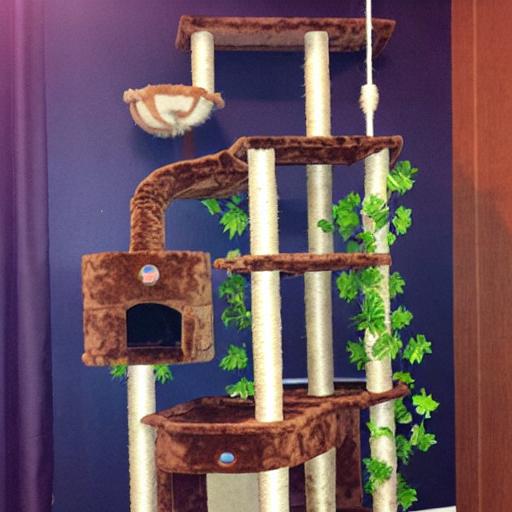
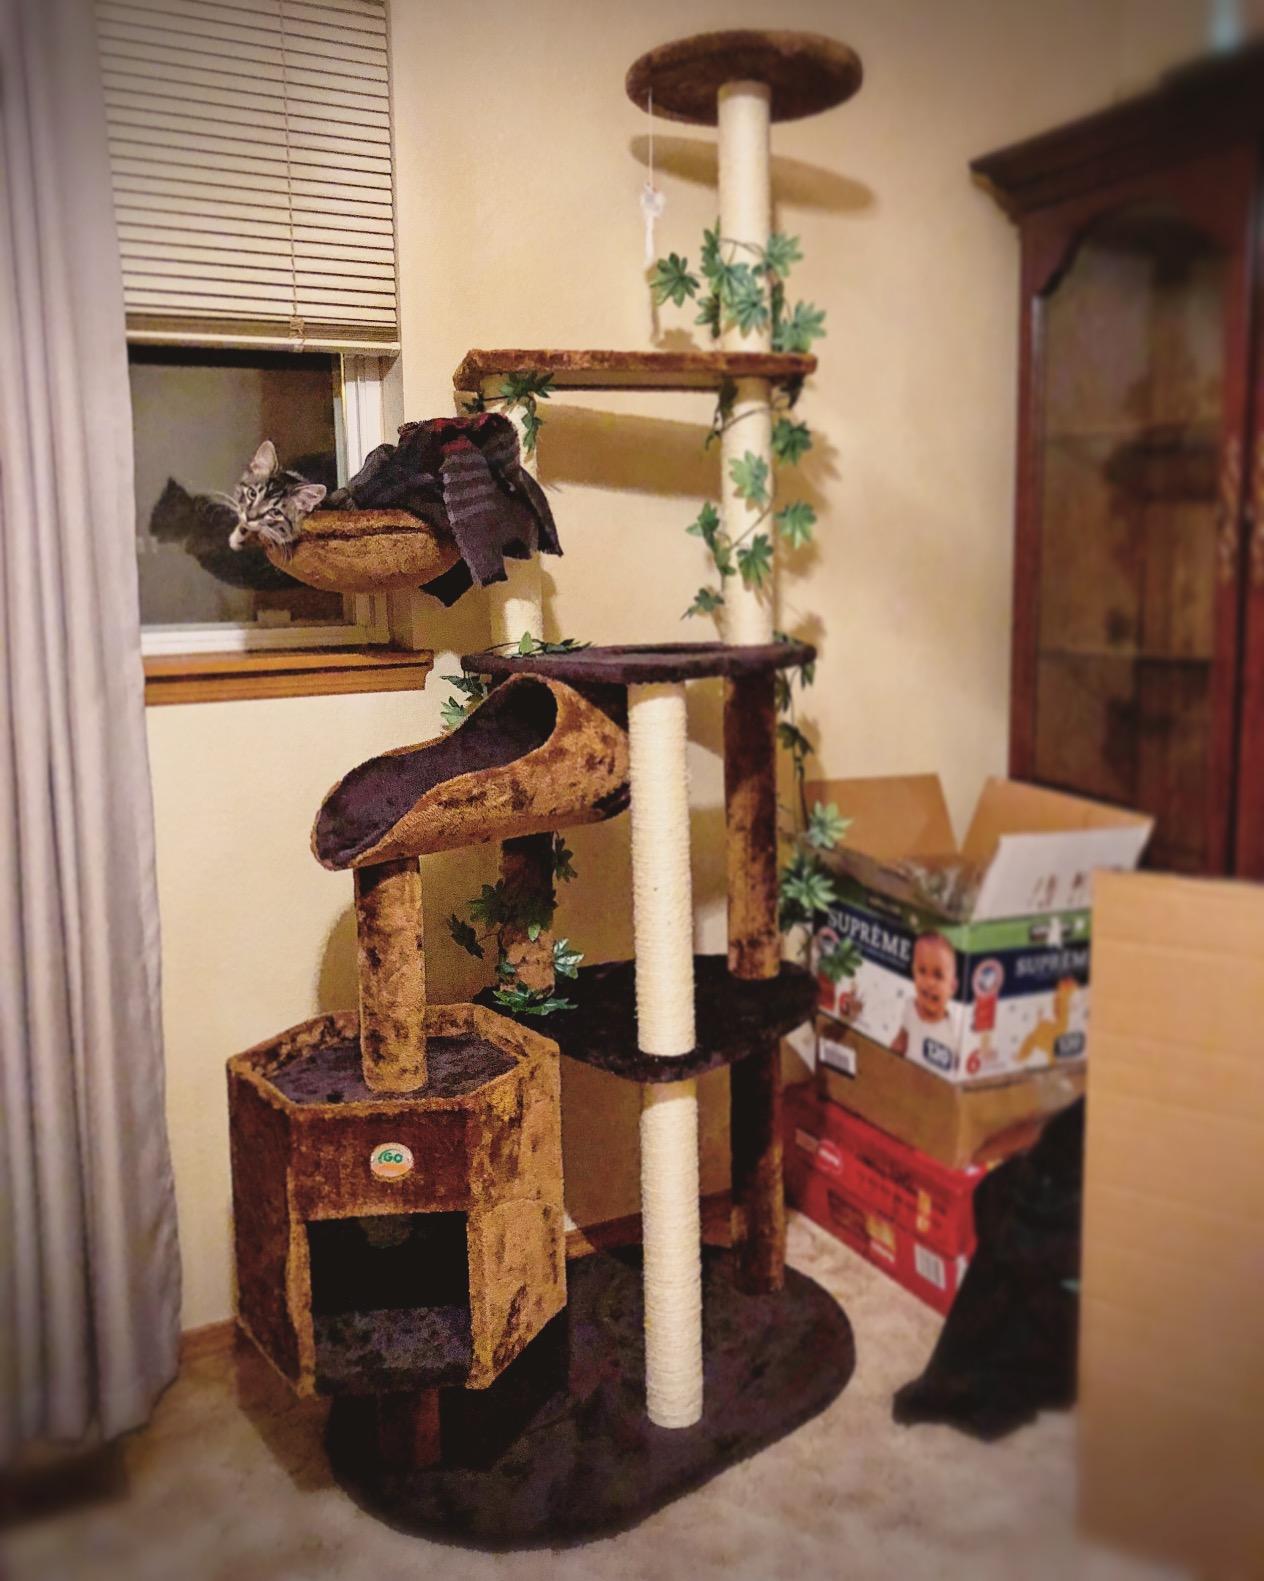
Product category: items_cat tree
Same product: no